Arthur von Mohrenheim

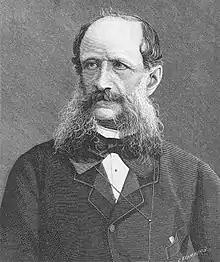
Mohrenheim in 1882

Baron Arthur Pavlovich von Mohrenheim (8 June 1824 – 19 October 1906) was a diplomat of the Russian Empire who served as ambassador to France from 1884 to 1897 and played a leading role in arranging the Franco-Russian Alliance. He was born on in Moscow to a noble family from the Grodno Governorate (modern Belarus) in 1824, and after studying at Imperial Moscow University he joined the Foreign Ministry in 1845. He served in the embassies in Vienna (1851–1856) and Berlin (1858–1867) before being appointed minister to Denmark in 1867. In 1882 he was named ambassador to the United Kingdom, where he served for two years before moving to France as ambassador in 1884. He was consistently committed to establishing a Franco-Russian pact, and directed the embassy in Paris towards that end. After over a decade in the post, Mohrenheim retired in 1897 and was appointed to the Russian State Council. He died in the Pyrenees at Pau on .